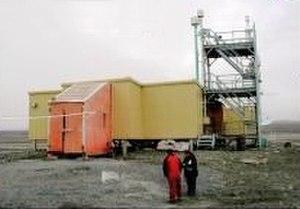
Alert est le lieu habité le plus au nord de la planète, à seulement 817 km du Pôle Nord, situé dans le territoire du Nunavut, dans l'Arctique canadien. Situé à l'extrême nord de l'Île d'Ellesmere, il s'agit d'une base militaire canadienne avec une station du Service météorologique du Canada. La station est dotée d'une route de 6 kilomètres de long qui mène à son aéroport. Cette route, aussi bien que l'aéroport d'Alert, sont également la route et l'aéroport les plus au nord sur Terre.